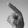
ASL letter: P